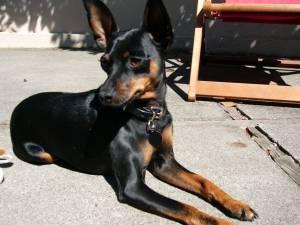
miniature pinscher